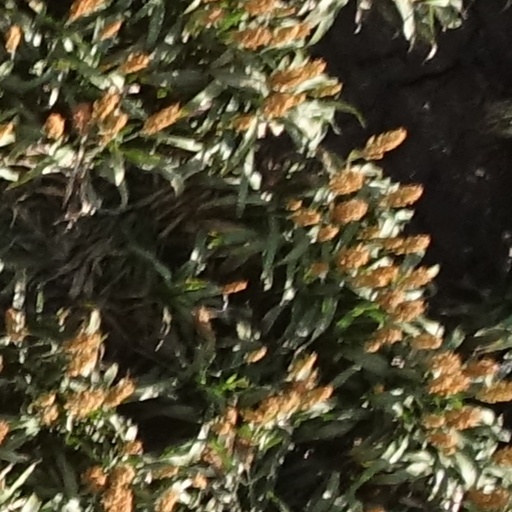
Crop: sorghum